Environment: real
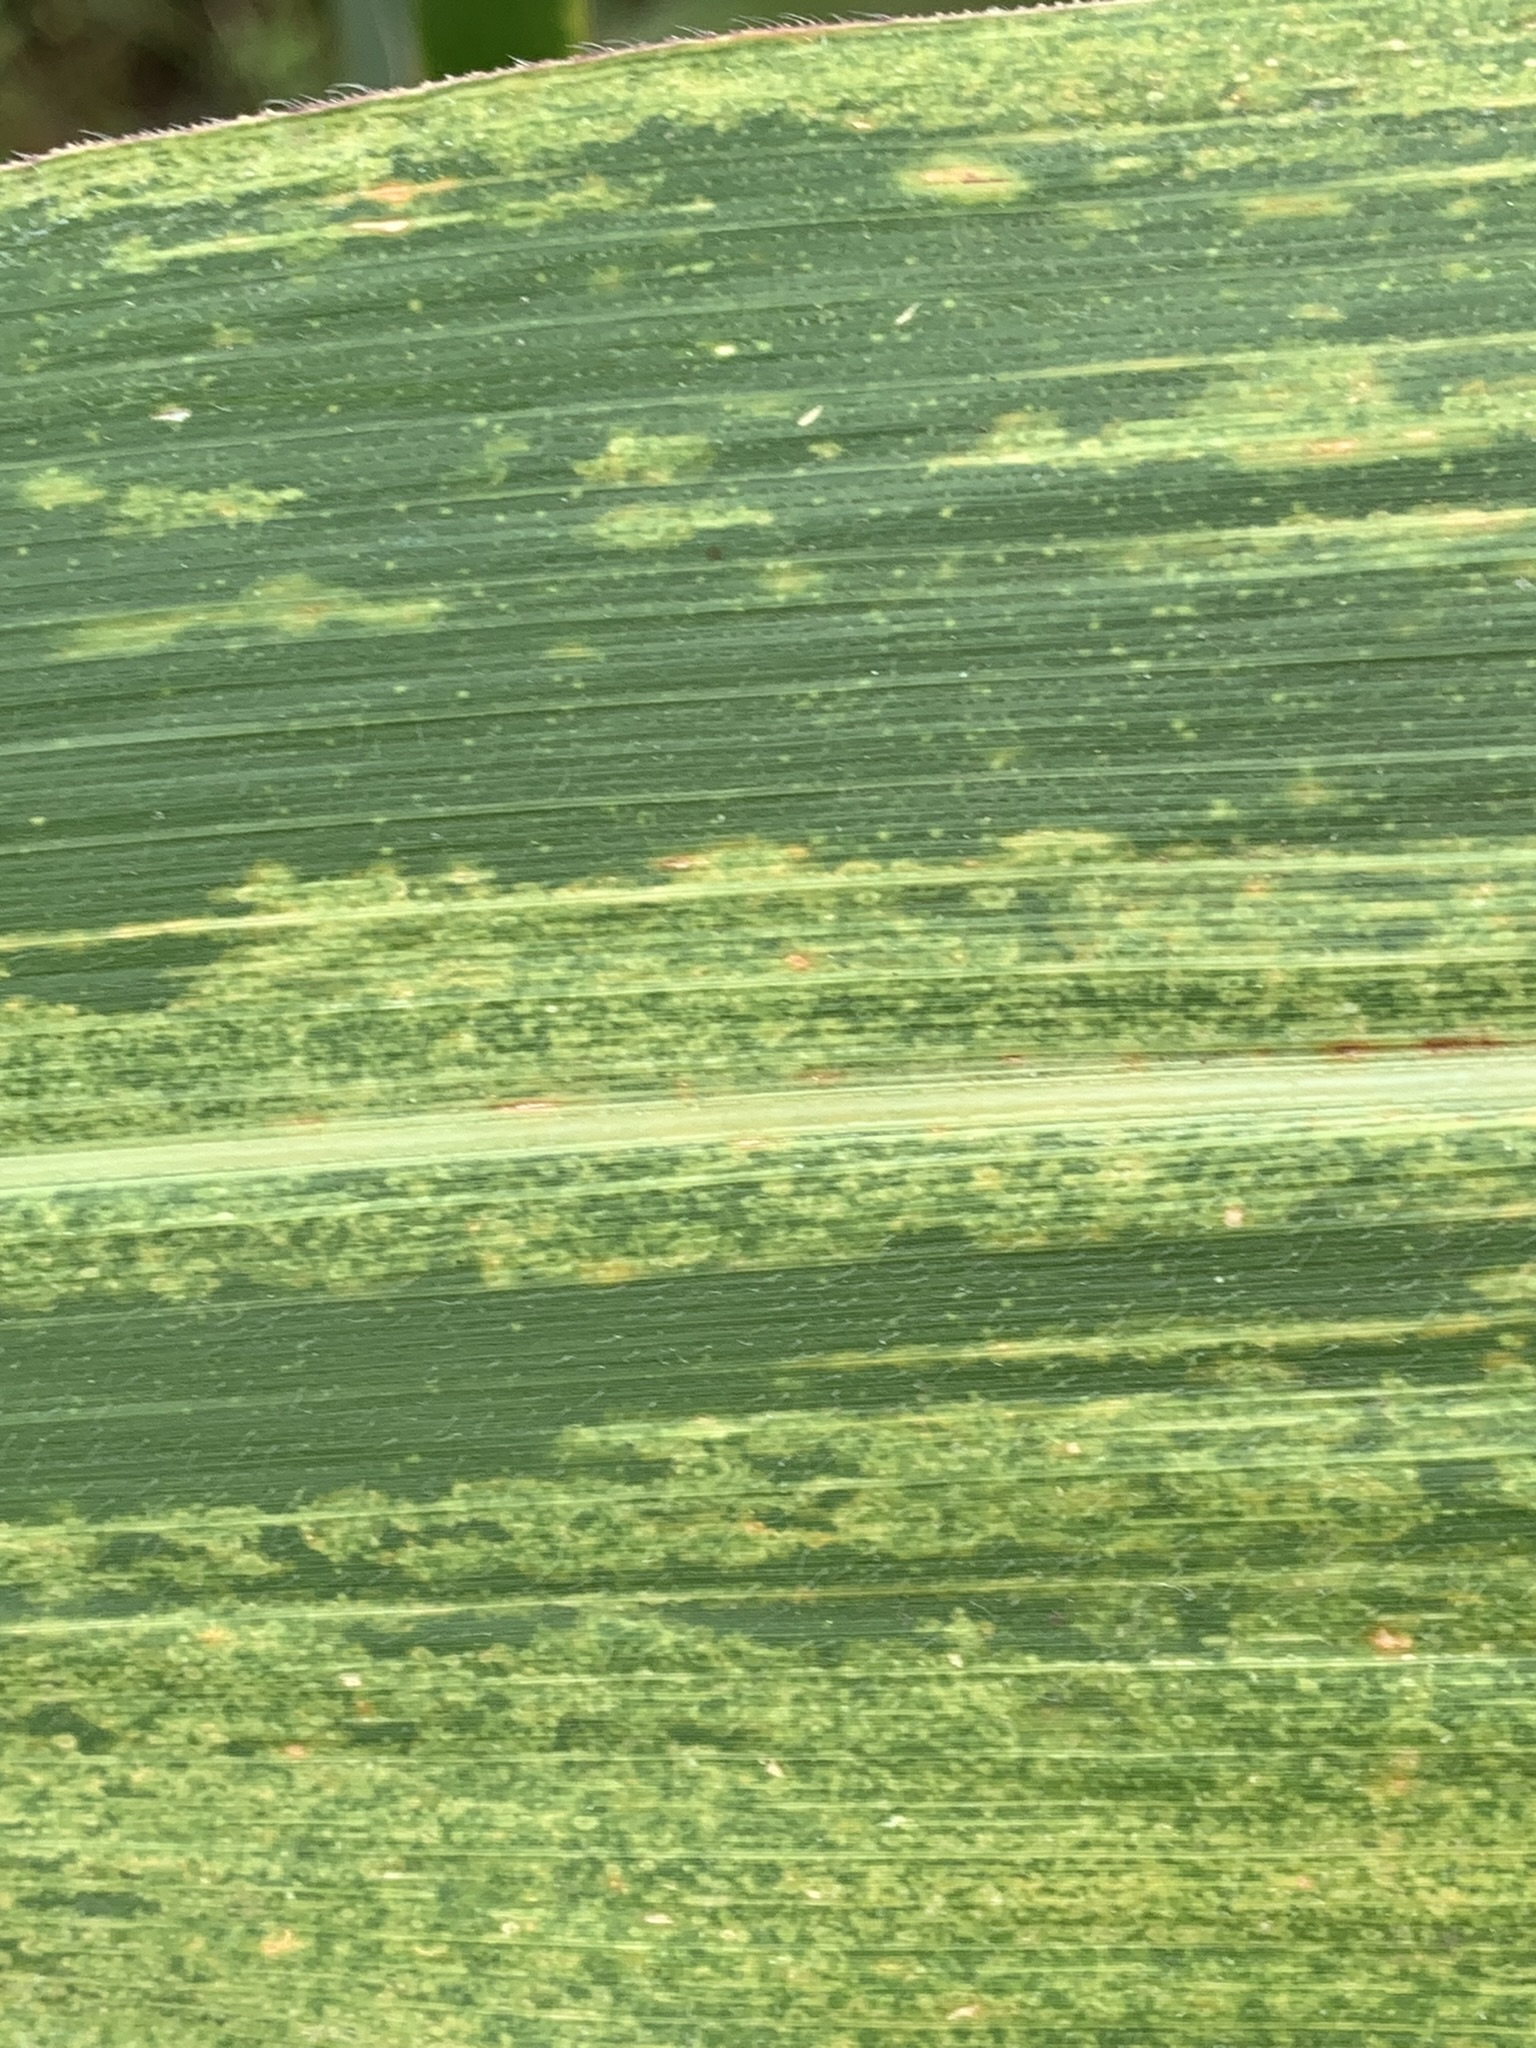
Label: lethal_necrosis